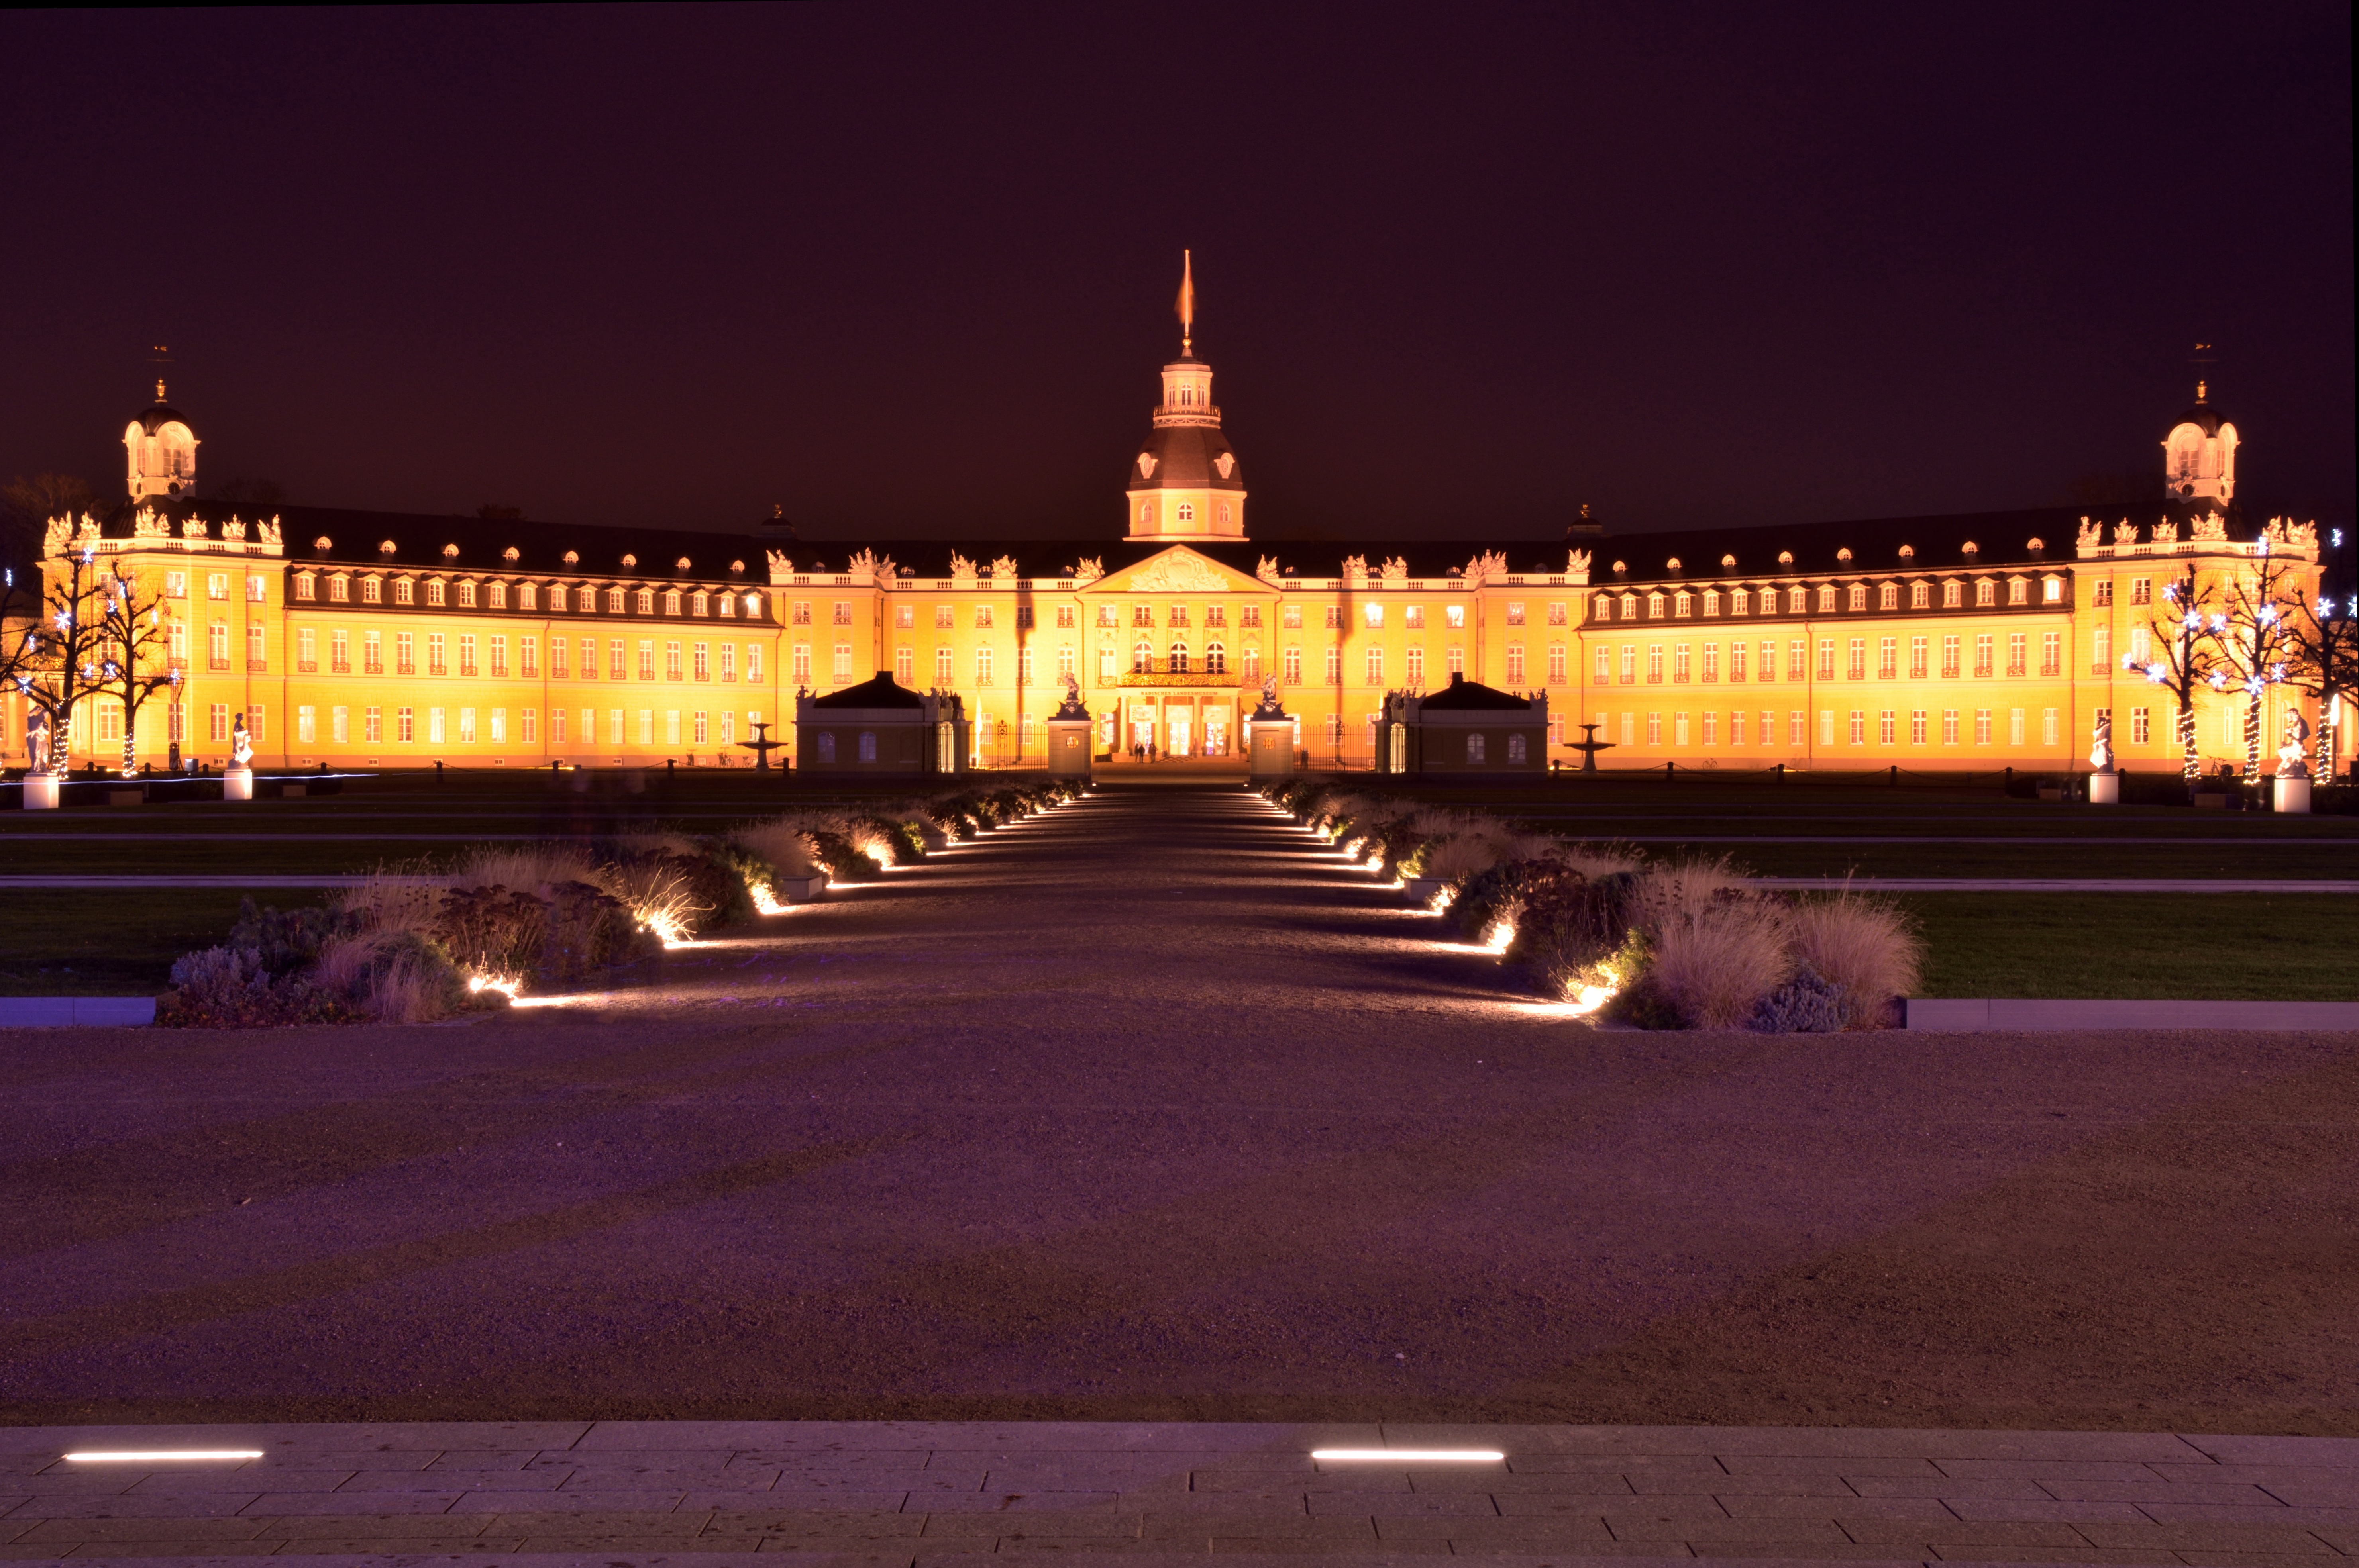
night, city, cityscape, dusk, evening, castle, landmark, lighting, place of worship, temple, mood, karlsruhe, human settlement